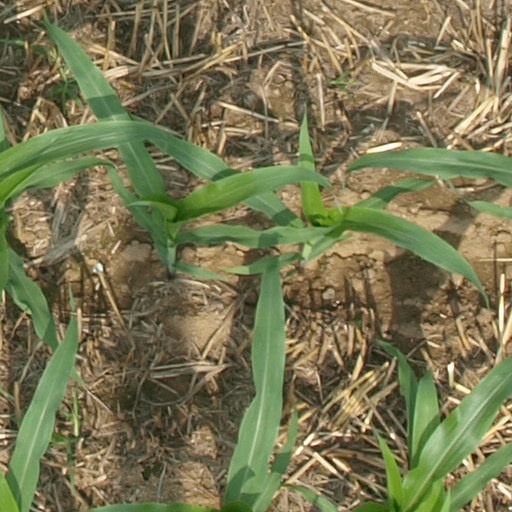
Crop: maize; corn